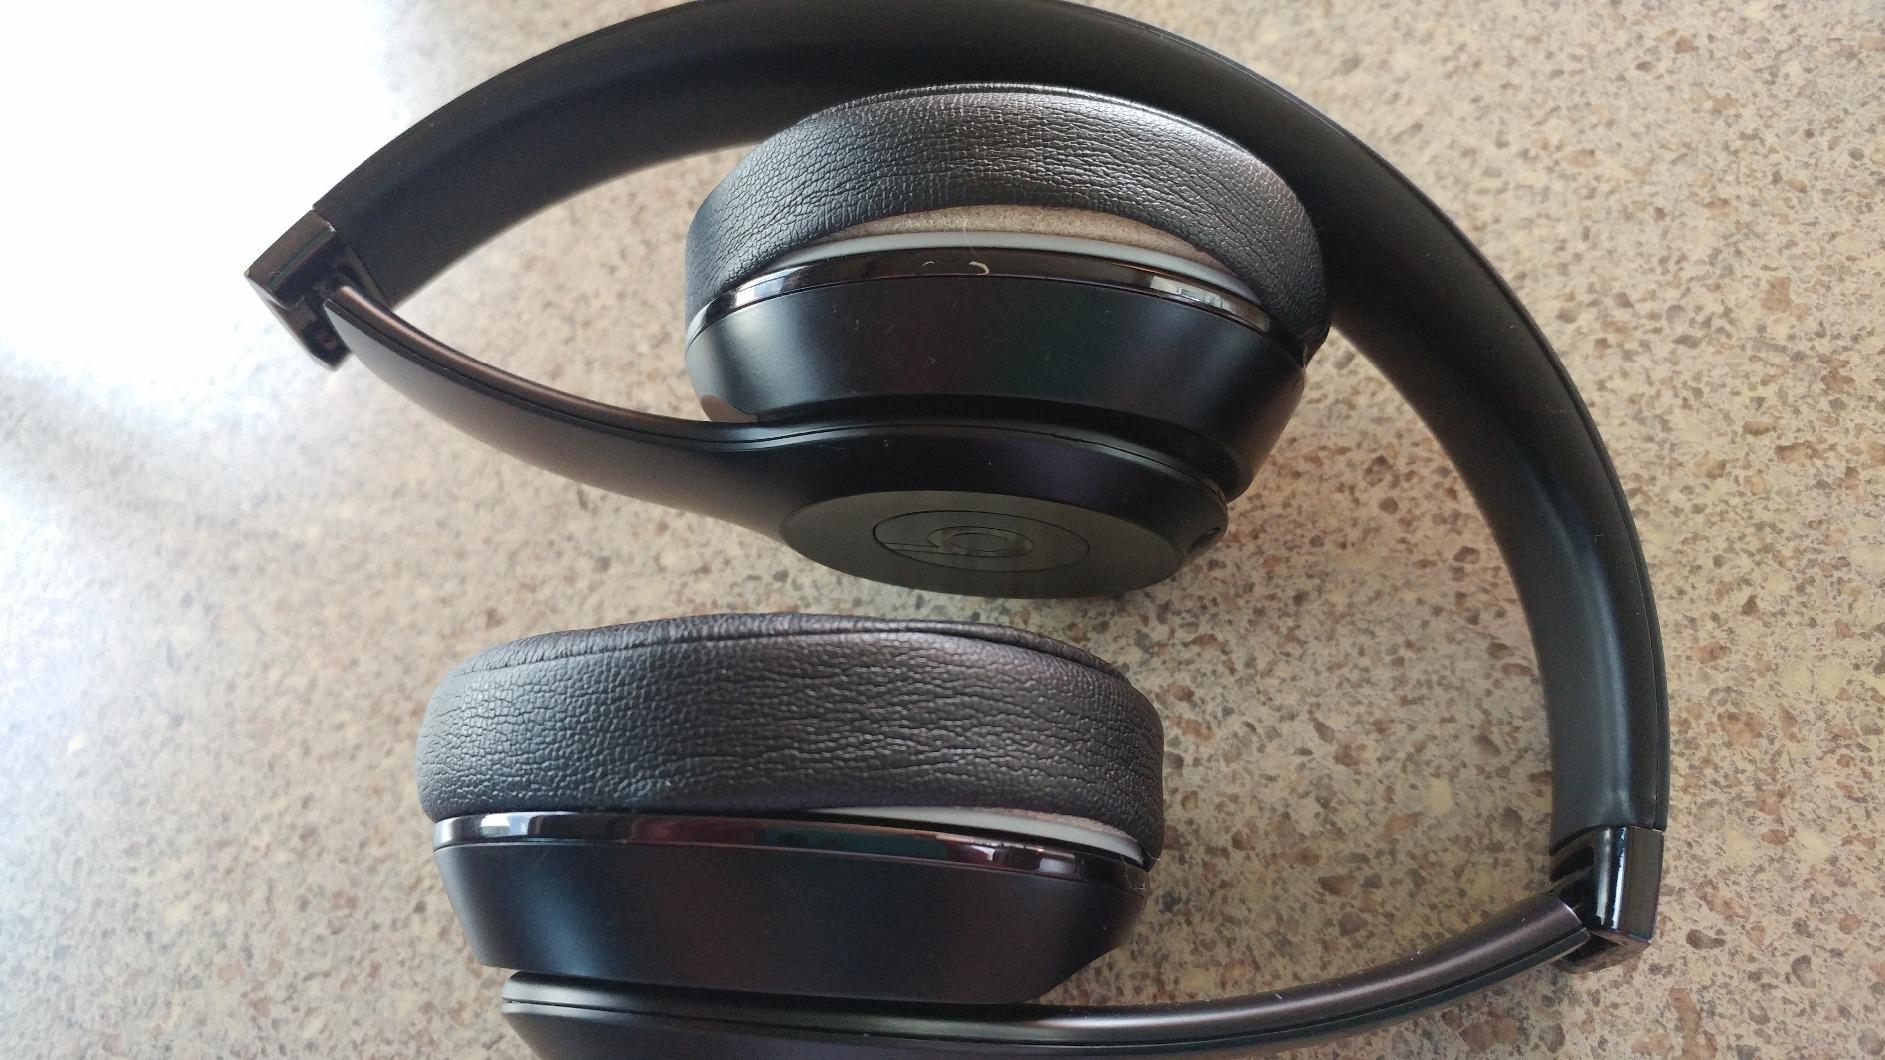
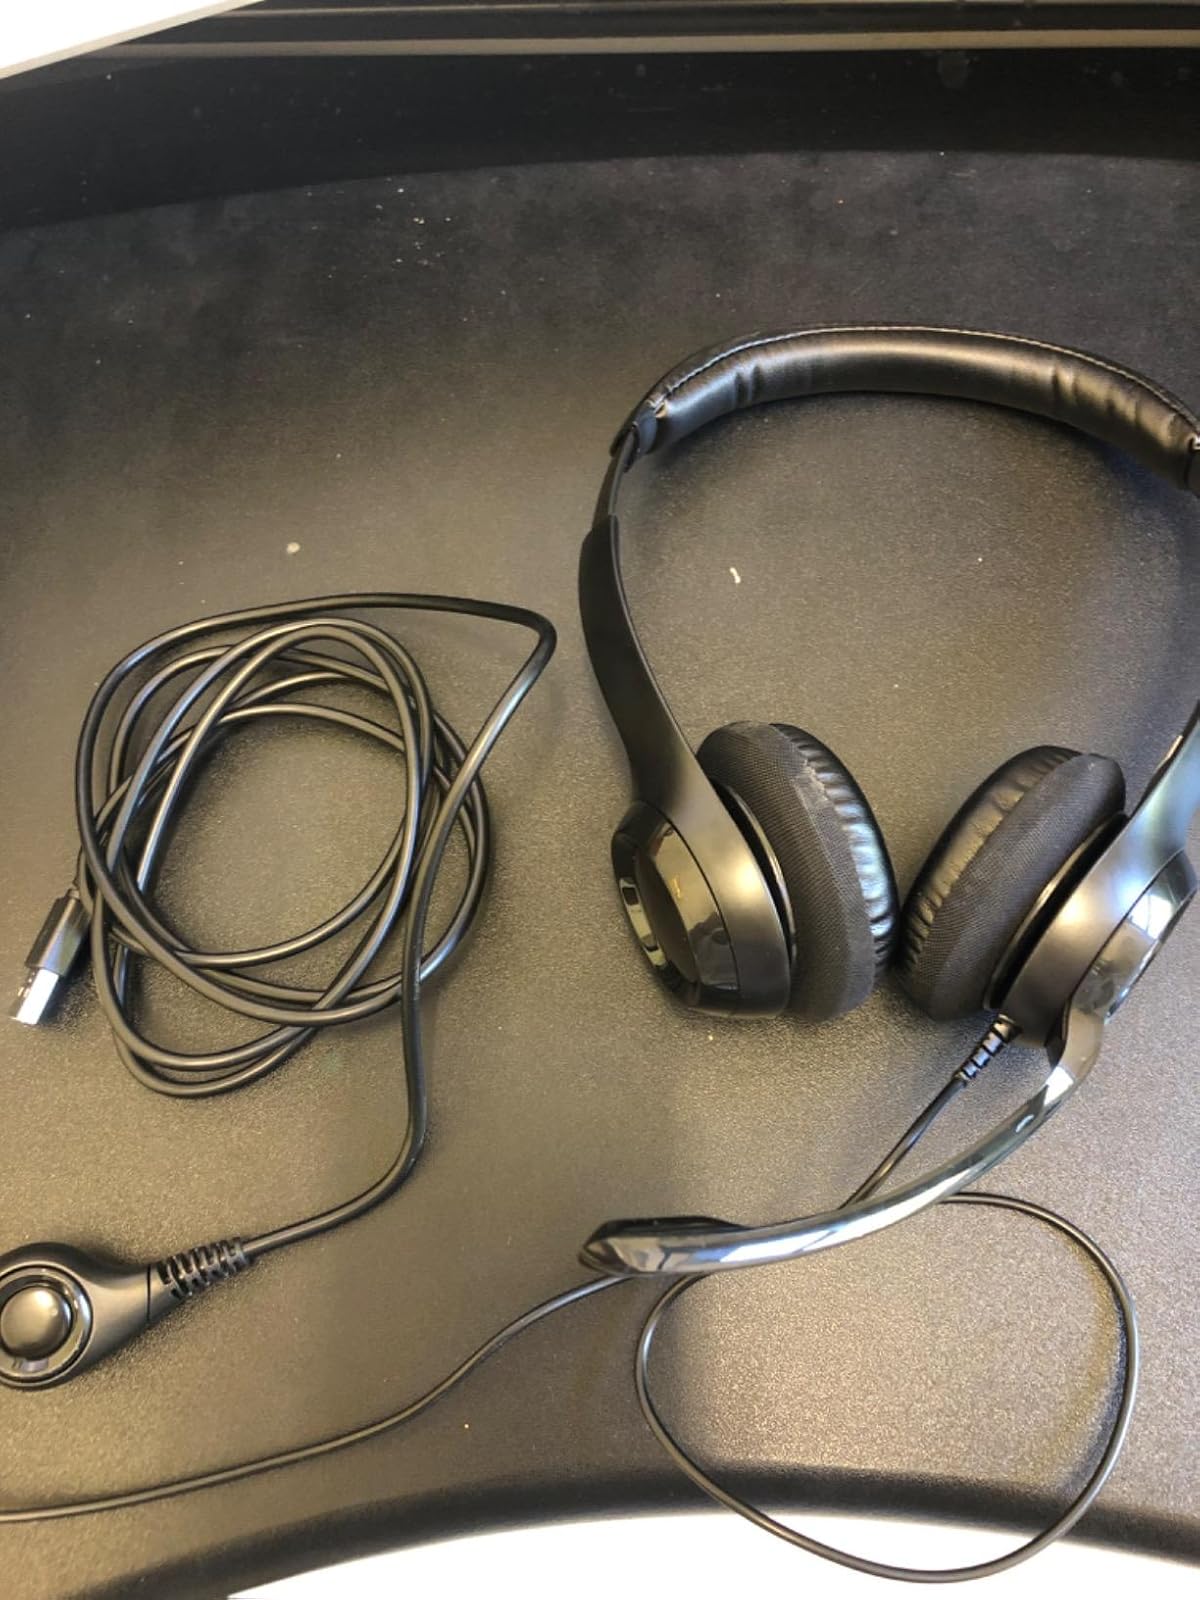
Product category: headphones
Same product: no